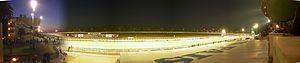
L’hippodrome de Maronas est un circuit de courses hippiques situé dans le quartier de Maronas, à Montevideo en Uruguay.